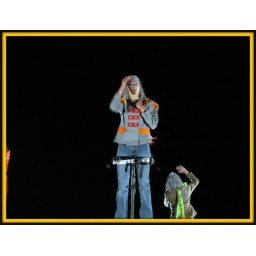
Acrobatic performer about four metres above ground on flexible pole at Horsham's Art Is Under the Sky Festival